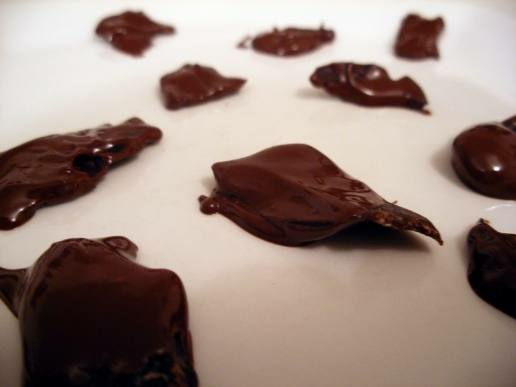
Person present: No